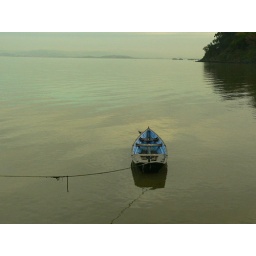
Interesting contrast of the boat with the sky reflected in the water, near the dock at China Camp